Downtown Calgary

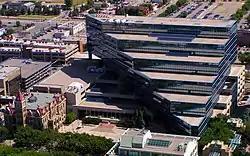
Calgary Municipal Building, the seat of local government, is located in an informal subdivision in Downtown known as the Government District.

The government district is an informal subdivision of the downtown core, and is centered along Macleod Trail, between the commercial core, Chinatown and Downtown East Village. It contains the City Hall, the Calgary Public Library, the Calgary Police headquarters, the "Harry Hays building" (federal government), Bow Valley College, the United States consulate and the Calgary Board of Education among other buildings.